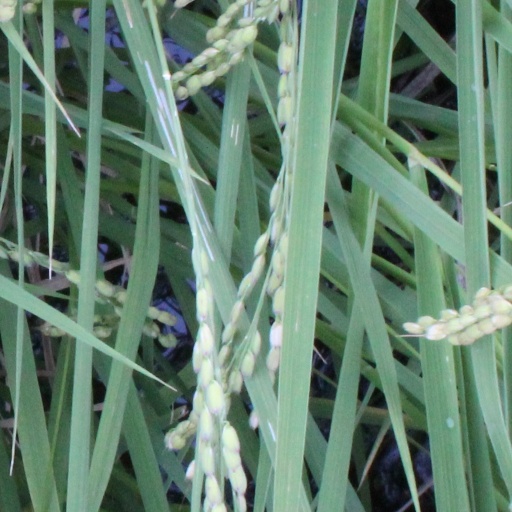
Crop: rice